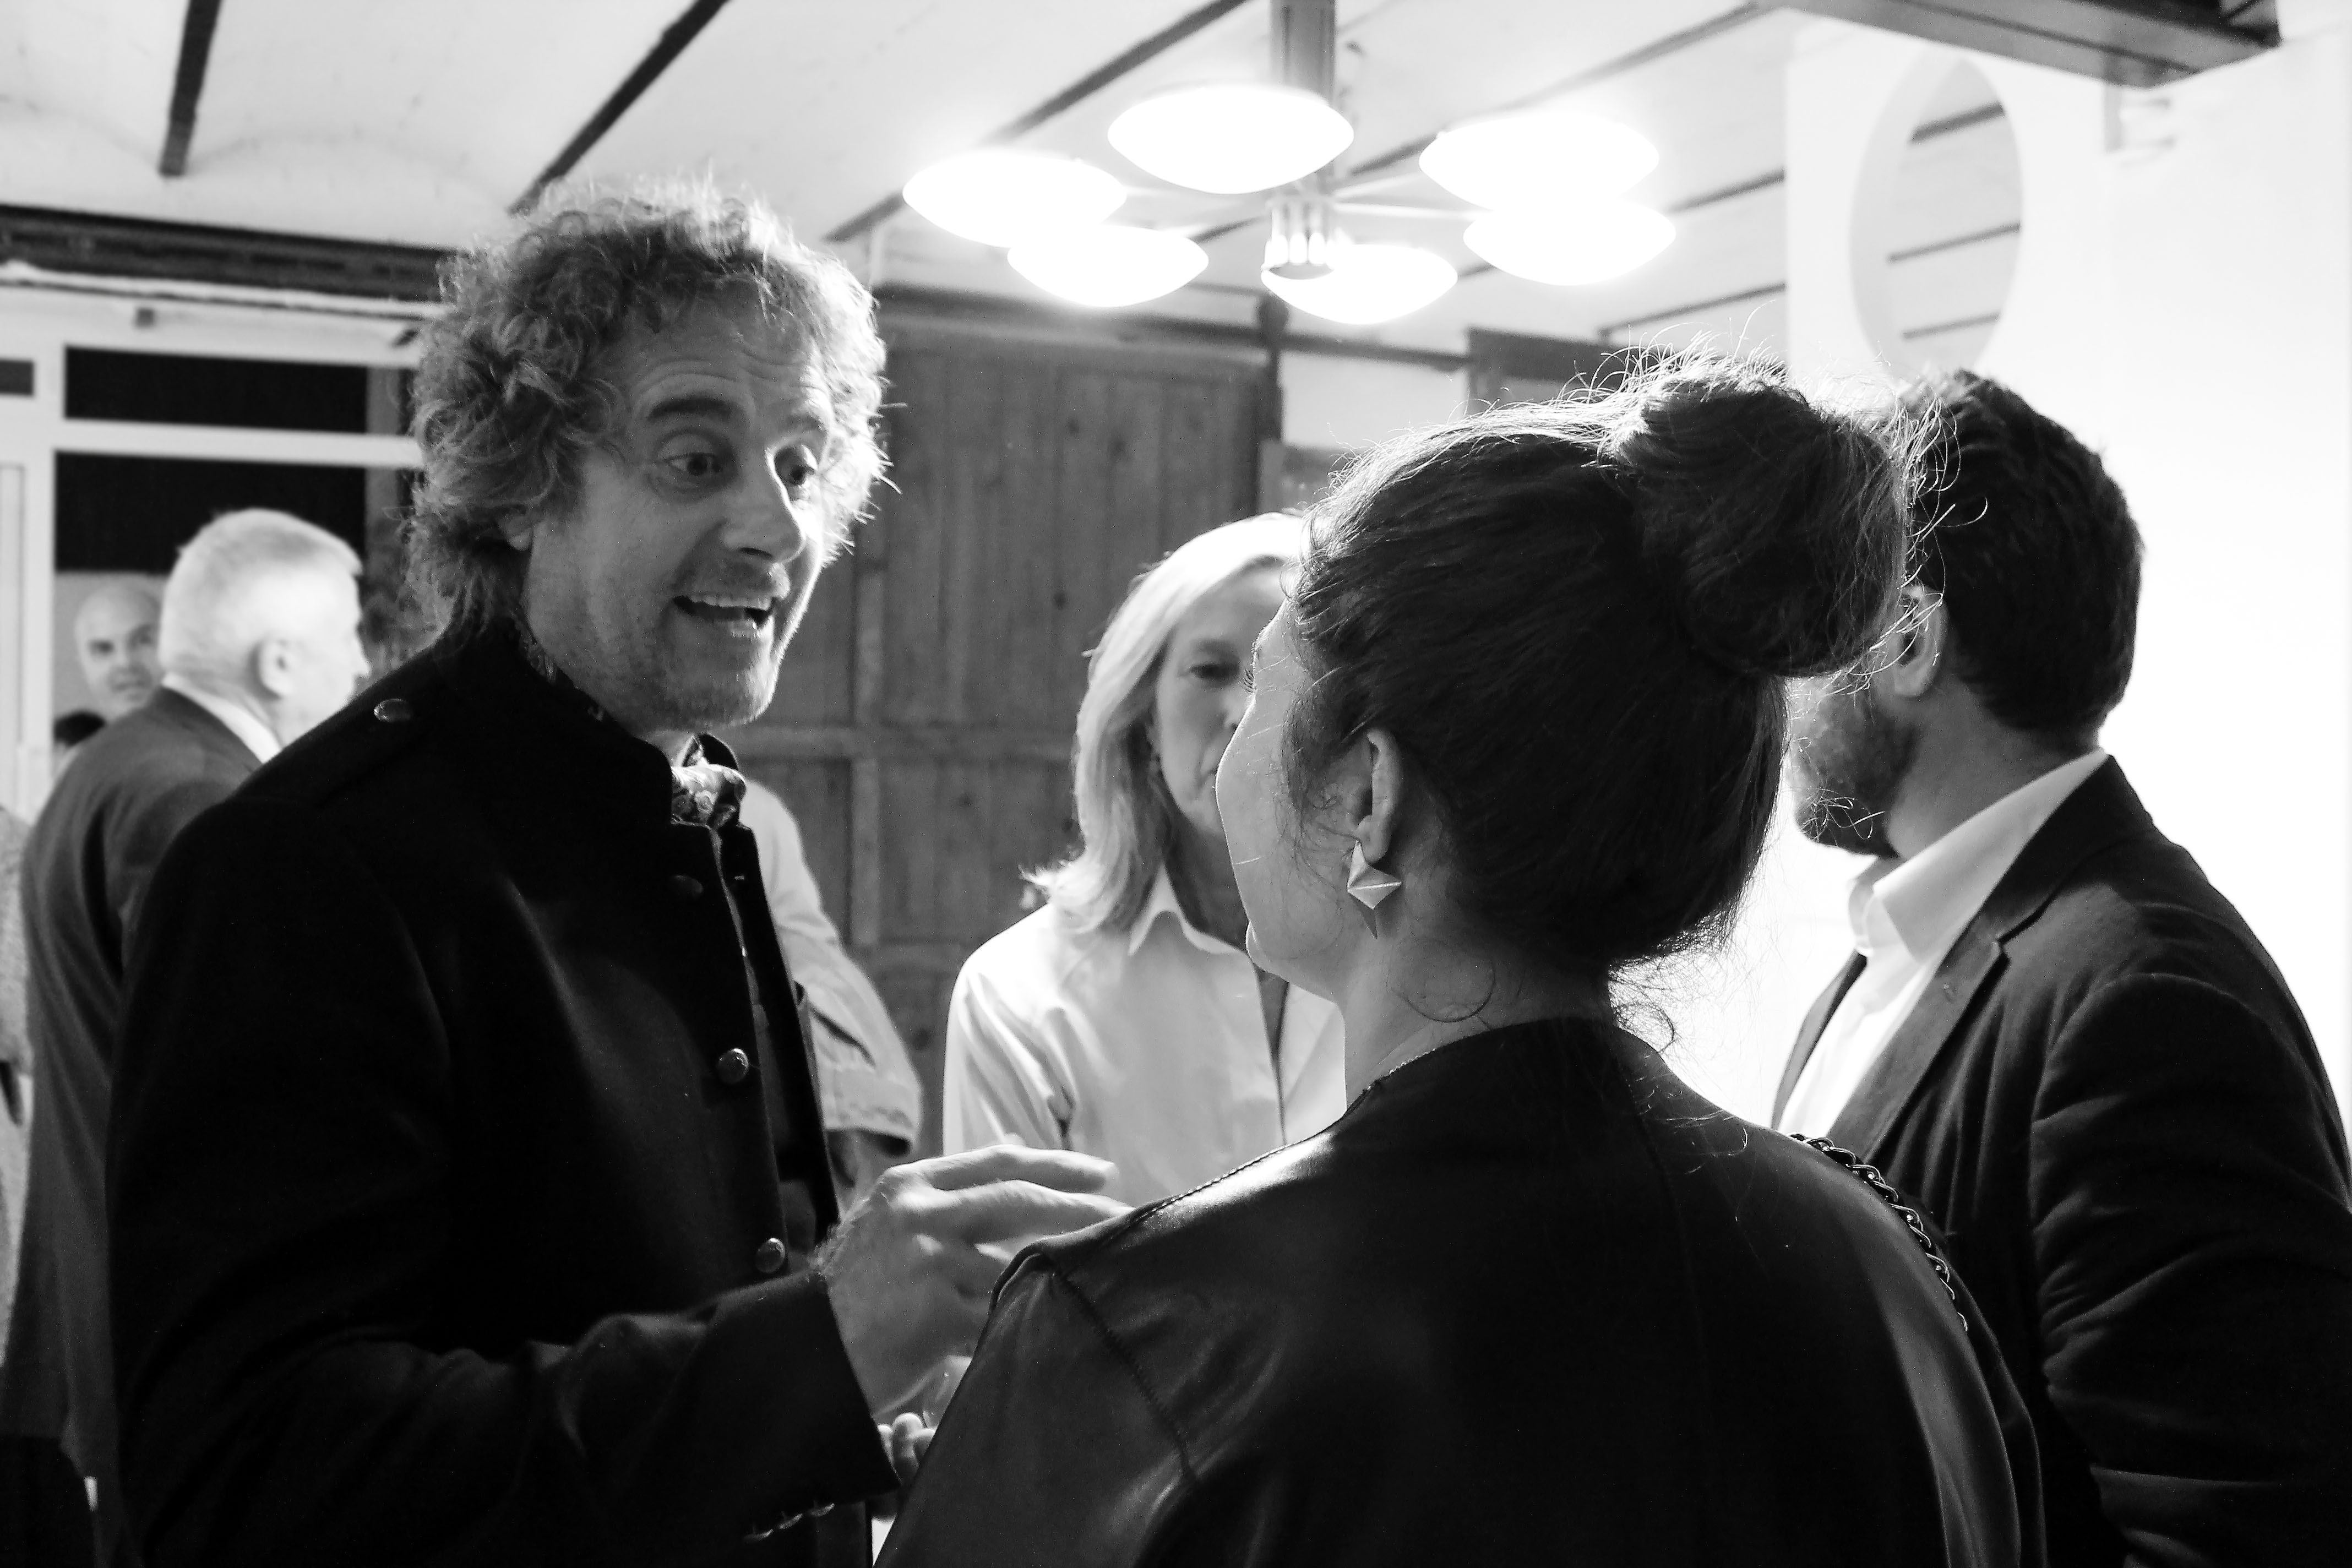
man, black and white, europe, monochrome, barcelona, conversation, ceremony, mexico, photograph, interaction, day of the dead, monochrome photography